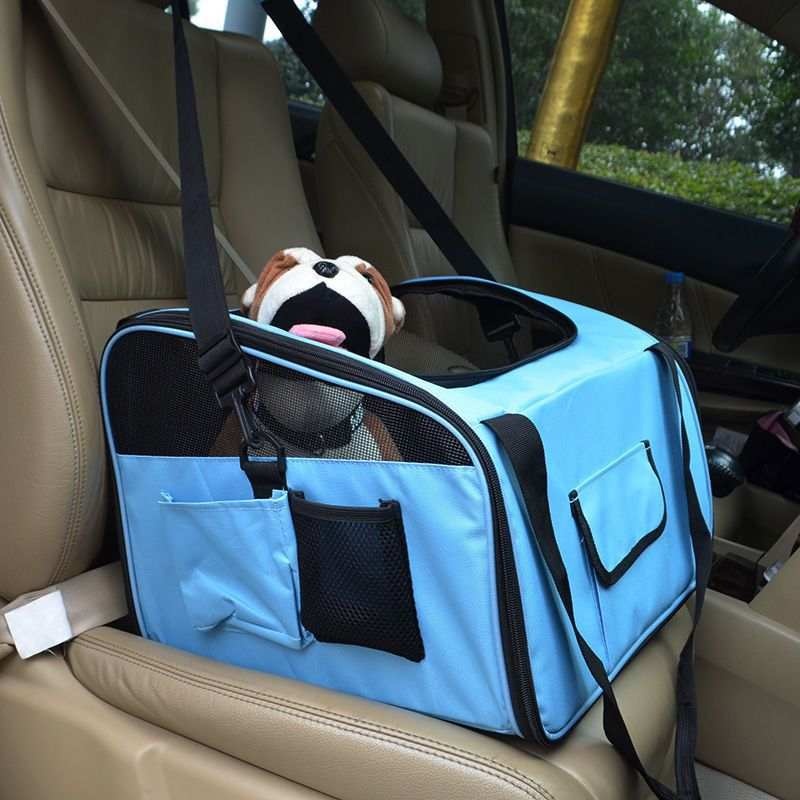
Cat Diaper Portable Dog Backpack Pet Portable Bag
Cat Diaper Portable Dog Backpack Pet Portable Bag Make outings with your furry friends hassle-free with the Cat Diaper Portable Dog Backpack Pet Portable Bag! This handy bag keeps your pet comfortable and secure while on the go. Perfect for travel or daily adventures, it offers convenience and style in one playful package. Ready for fun wherever you roam! 🐱🎒🐶 Product information: Applicable Gender: Male Suitable height: pet bag for car use small size (suitable for pets within 4.50kg), pet bag for car use large (suitable for pets within 6.50kg) Color: Black, coffee, sky blue, rose red, purple Main fabric composition: rabbit fur Packing list: Pet bag *1 Product Image:
Brand: Dropshipman
Category: Animals & Pet Supplies > Pet Supplies > Pet Carriers & Crates > Soft-Sided Carriers